1991 eruption of Mount Pinatubo

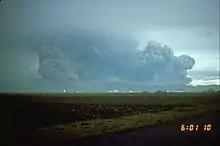
The eruption cloud on the morning of June 15, 1991. About 7 hours before the start of the climactic eruption

A small blast at 03:41 on June 12 marked the beginning of a new, more violent phase of the eruption. A few hours later the same day, massive blasts lasting about half an hour generated big eruption columns, which quickly reached heights of over and which generated large pyroclastic surges extending up to from the summit in some river valleys. One witness at Subic Bay described the explosion as ‘hitting him as a whoosh of pressure’. Fourteen hours later, a 15-minute blast hurled volcanic matter to heights of . Friction in the up-rushing ash column generated abundant volcanic lightning.